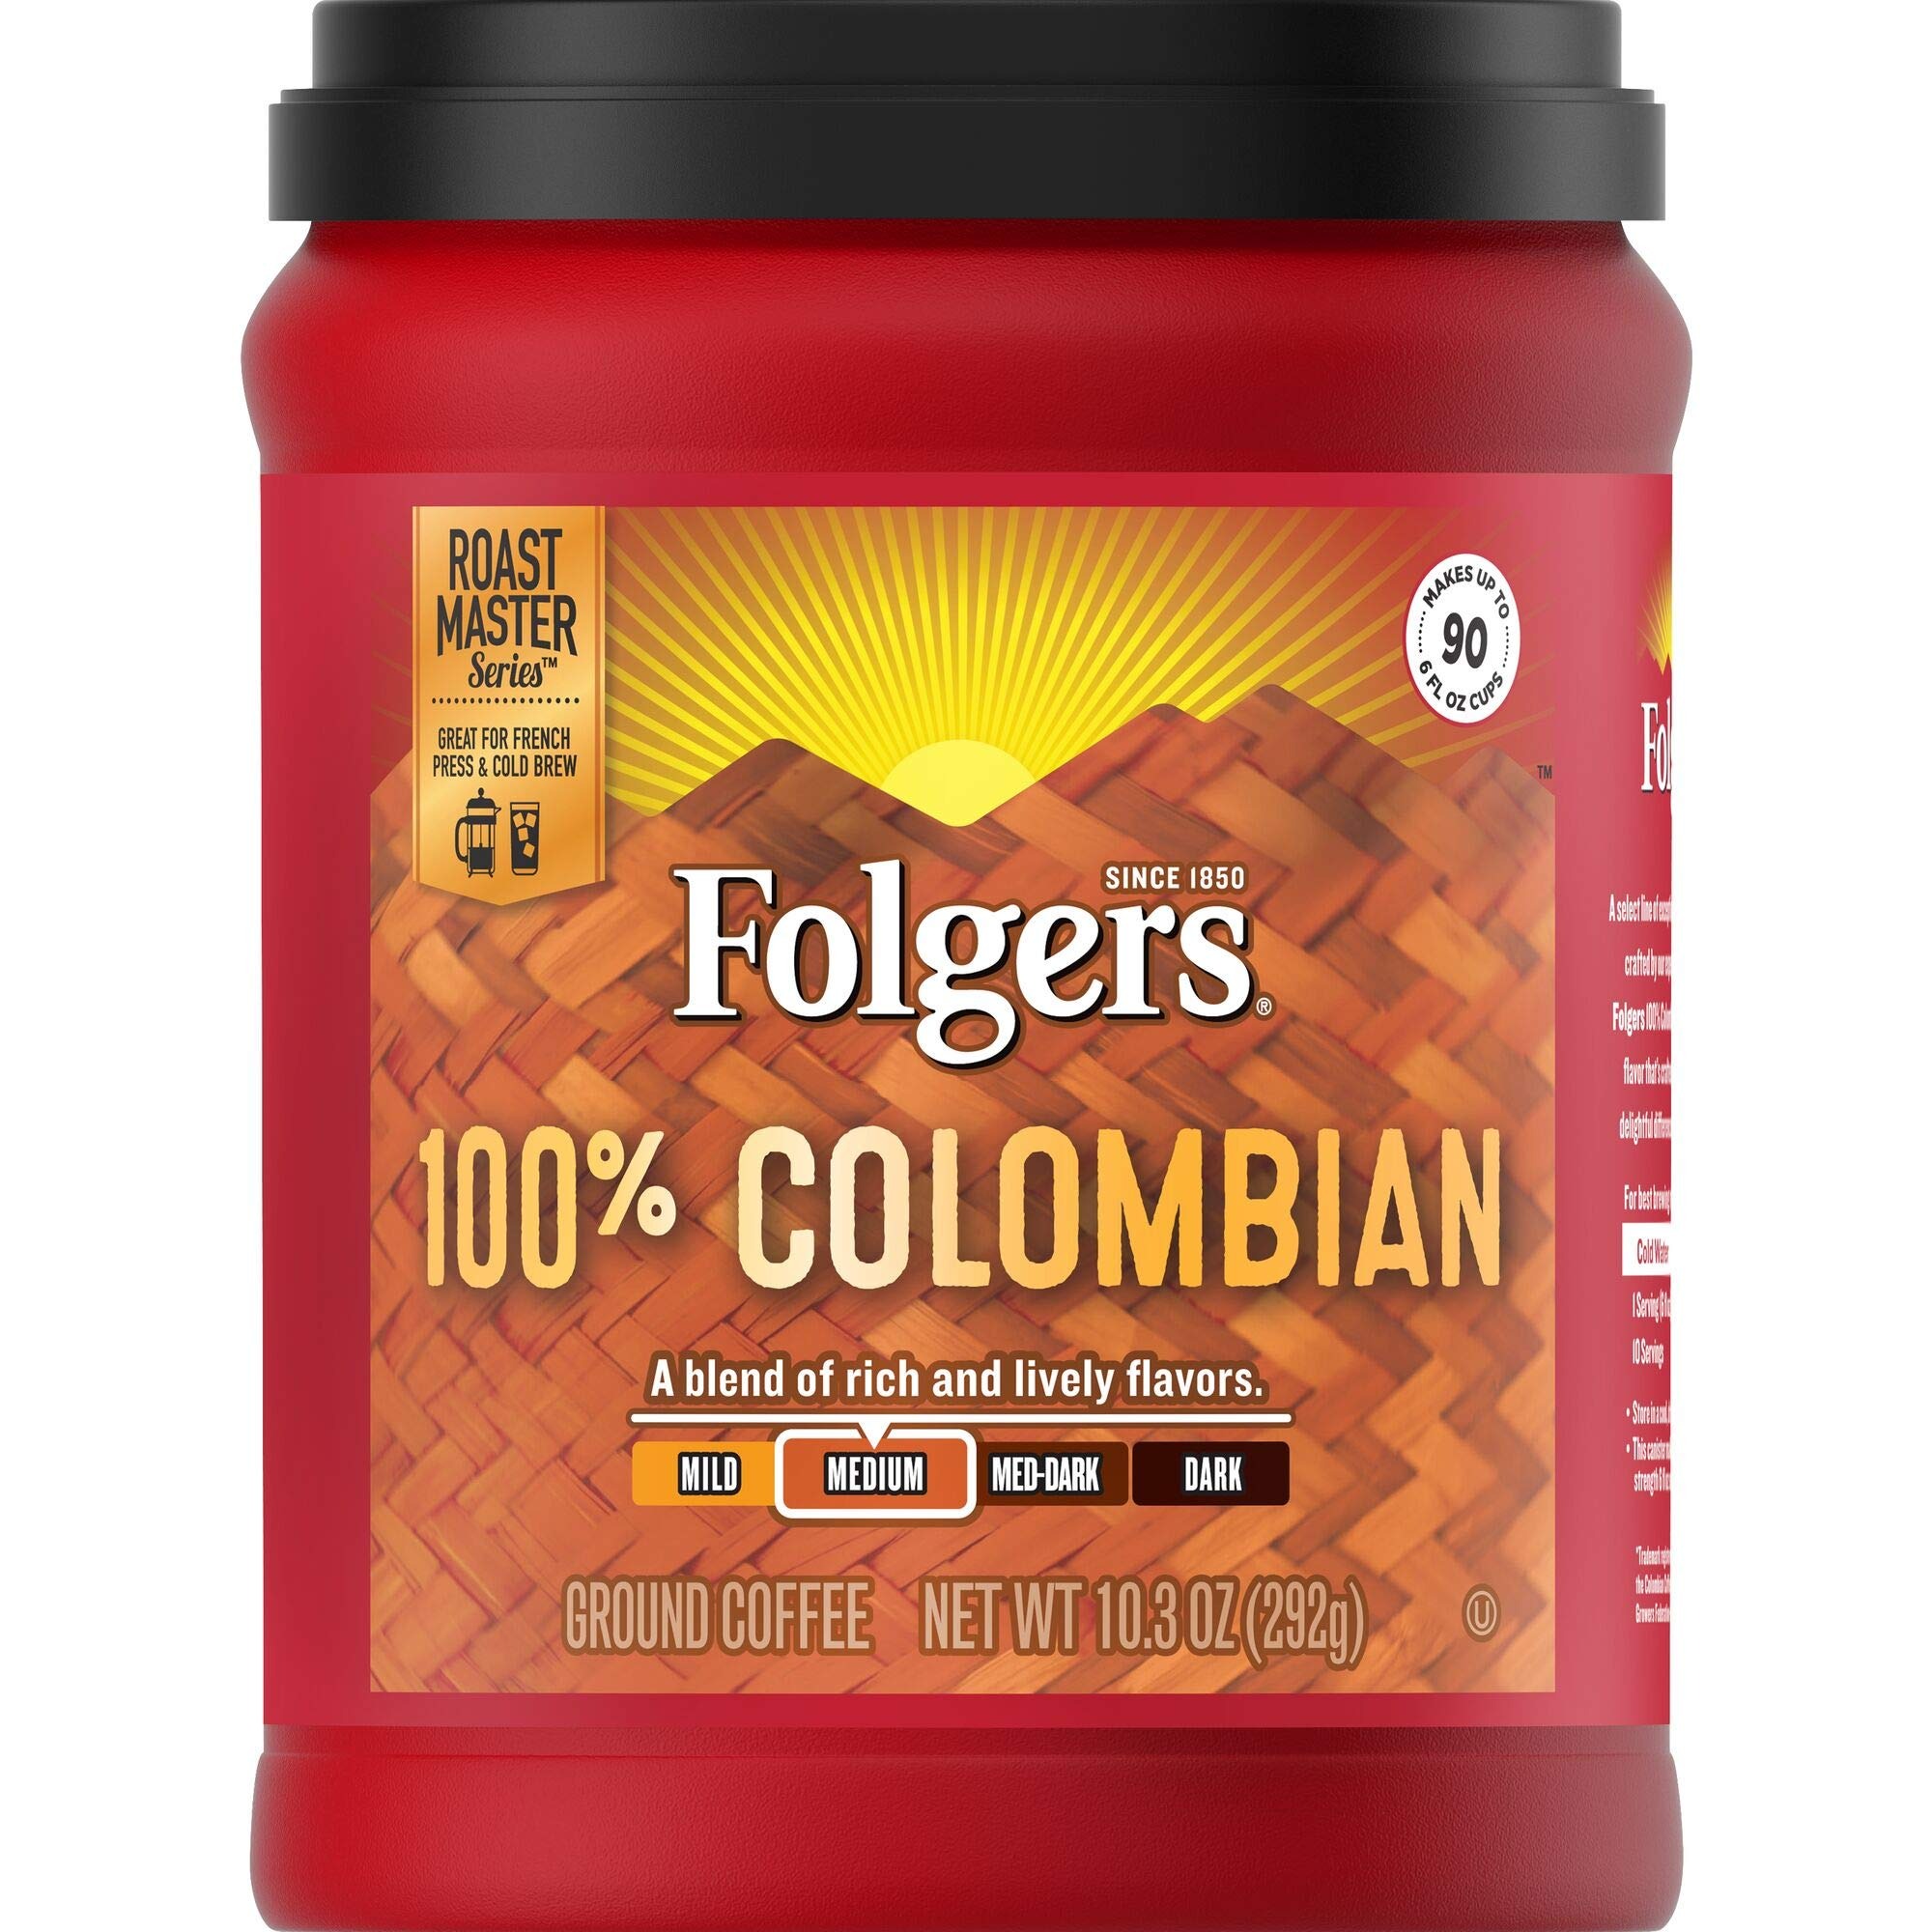
Item Name: Folgers 100% Colombian Medium Roast Ground Coffee, 10.3 Ounces
Bullet Point 1: Contains 1 - 10.3 Ounce AromaSeal Canister of Folgers 100% Colombian Ground Coffee
Bullet Point 2: A delicious, 100% Arabica medium roast coffee with a blend of rich and lively flavors
Bullet Point 3: Carefully crafted by our experienced Roast Masters
Bullet Point 4: Works with a wide range of home coffee makers, and is specially recommended for French press and cold brew coffee making
Bullet Point 5: Makes up to 90 suggested strength 6 fl oz servings per canister
Value: 10.3
Unit: Ounce

Price: 14.705